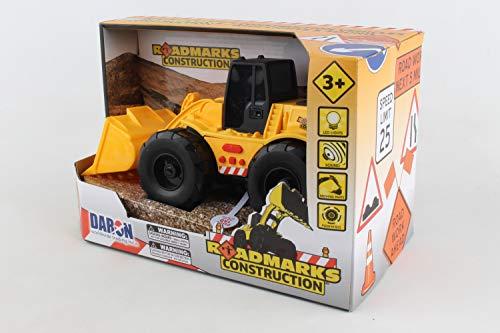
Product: Daron Roadmarks Construction Wheel Loader, Contruction
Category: Toys & Games | Play Vehicles | Toy Vehicles
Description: Functional Lights and sounds.
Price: $12.95
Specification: ASIN:B07VDR9LRY|ShippingWeight:1pounds(Viewshippingratesandpolicies)|DateFirstAvailable:July12,2019